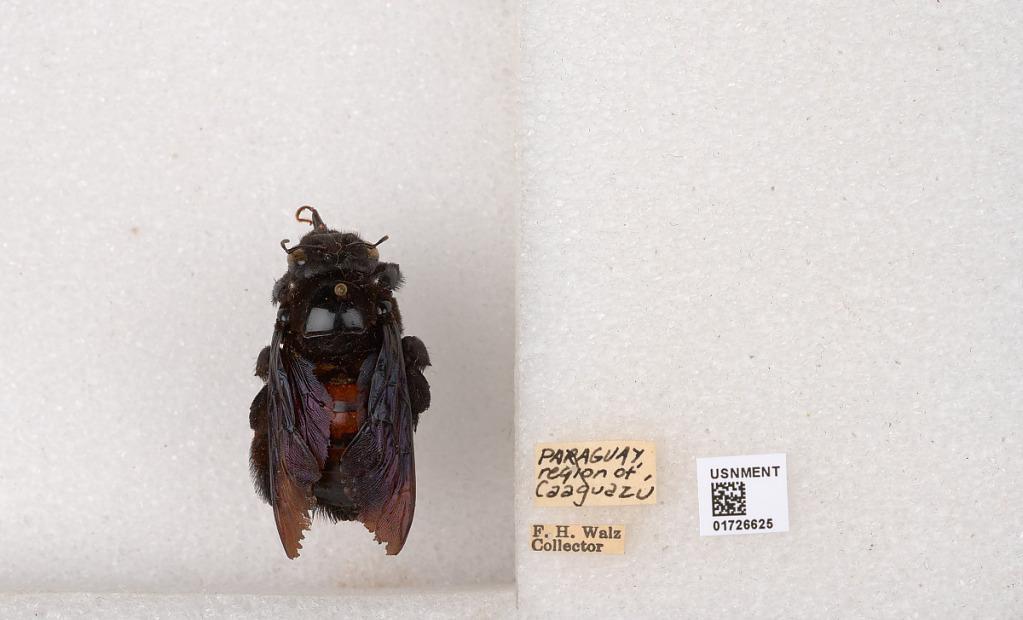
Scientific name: Xylocopa (Neoxylocopa) frontalis (Olivier)
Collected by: F. Walz
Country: Paraguay
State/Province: Caaguazu
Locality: region of Caaguazu